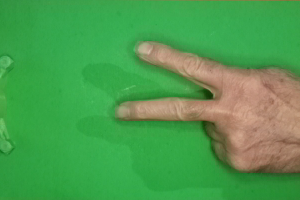
Label: scissors